Mannerist architecture and sculpture in Poland

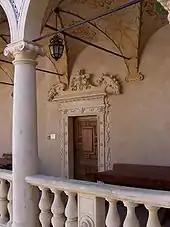
Arcade and portal of Leszczyński Castle, circle of Santi Gucci (1591–1606), Polish-style mannerism, Baranów Sandomierski

Poland was a multinational (Poles, Ruthenians, Jews, Germans, Italians, Dutch, Flemish, Armenians, Scots, Bohemians, and Tatars) and multi-religious country (Roman Catholics, Eastern Orthodox, Greek Catholics, Calvinists, Lutherans, Muslims, Polish Brethren, Hussites and many others). All those nations and worships contributed to creation of the exceptional diversity of mannerist architecture and sculpture in Poland. The first half of the 17th century is marked by strong activity of the Jesuits and Counter-Reformation, which led to banishing of progressive Arians (Polish Brethren) in 1658 and which has its reflection in architecture (spread of baroque). Despite that Poland remain a "country without stakes". All the major wars and military conflicts were conducted far from the territory of today's Poland, so the country could develop equally. Those favorable conditions are the reason why mannerist architecture and sculpture in Poland left so many beautiful examples.